Andes

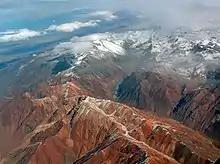
Central Andes

At the northern end of the Andes, the separate Sierra Nevada de Santa Marta range is often, but not always, treated as part of the Northern Andes.